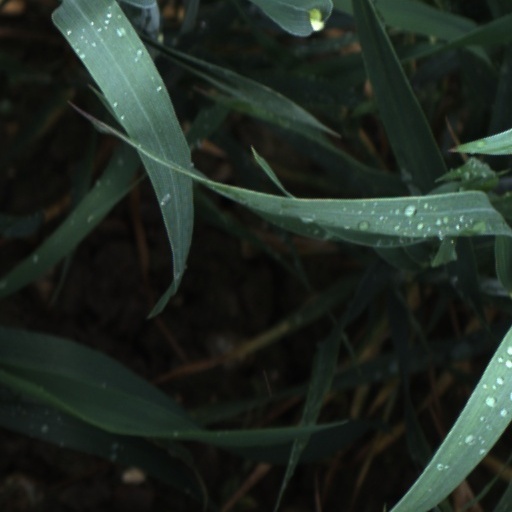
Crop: wheat